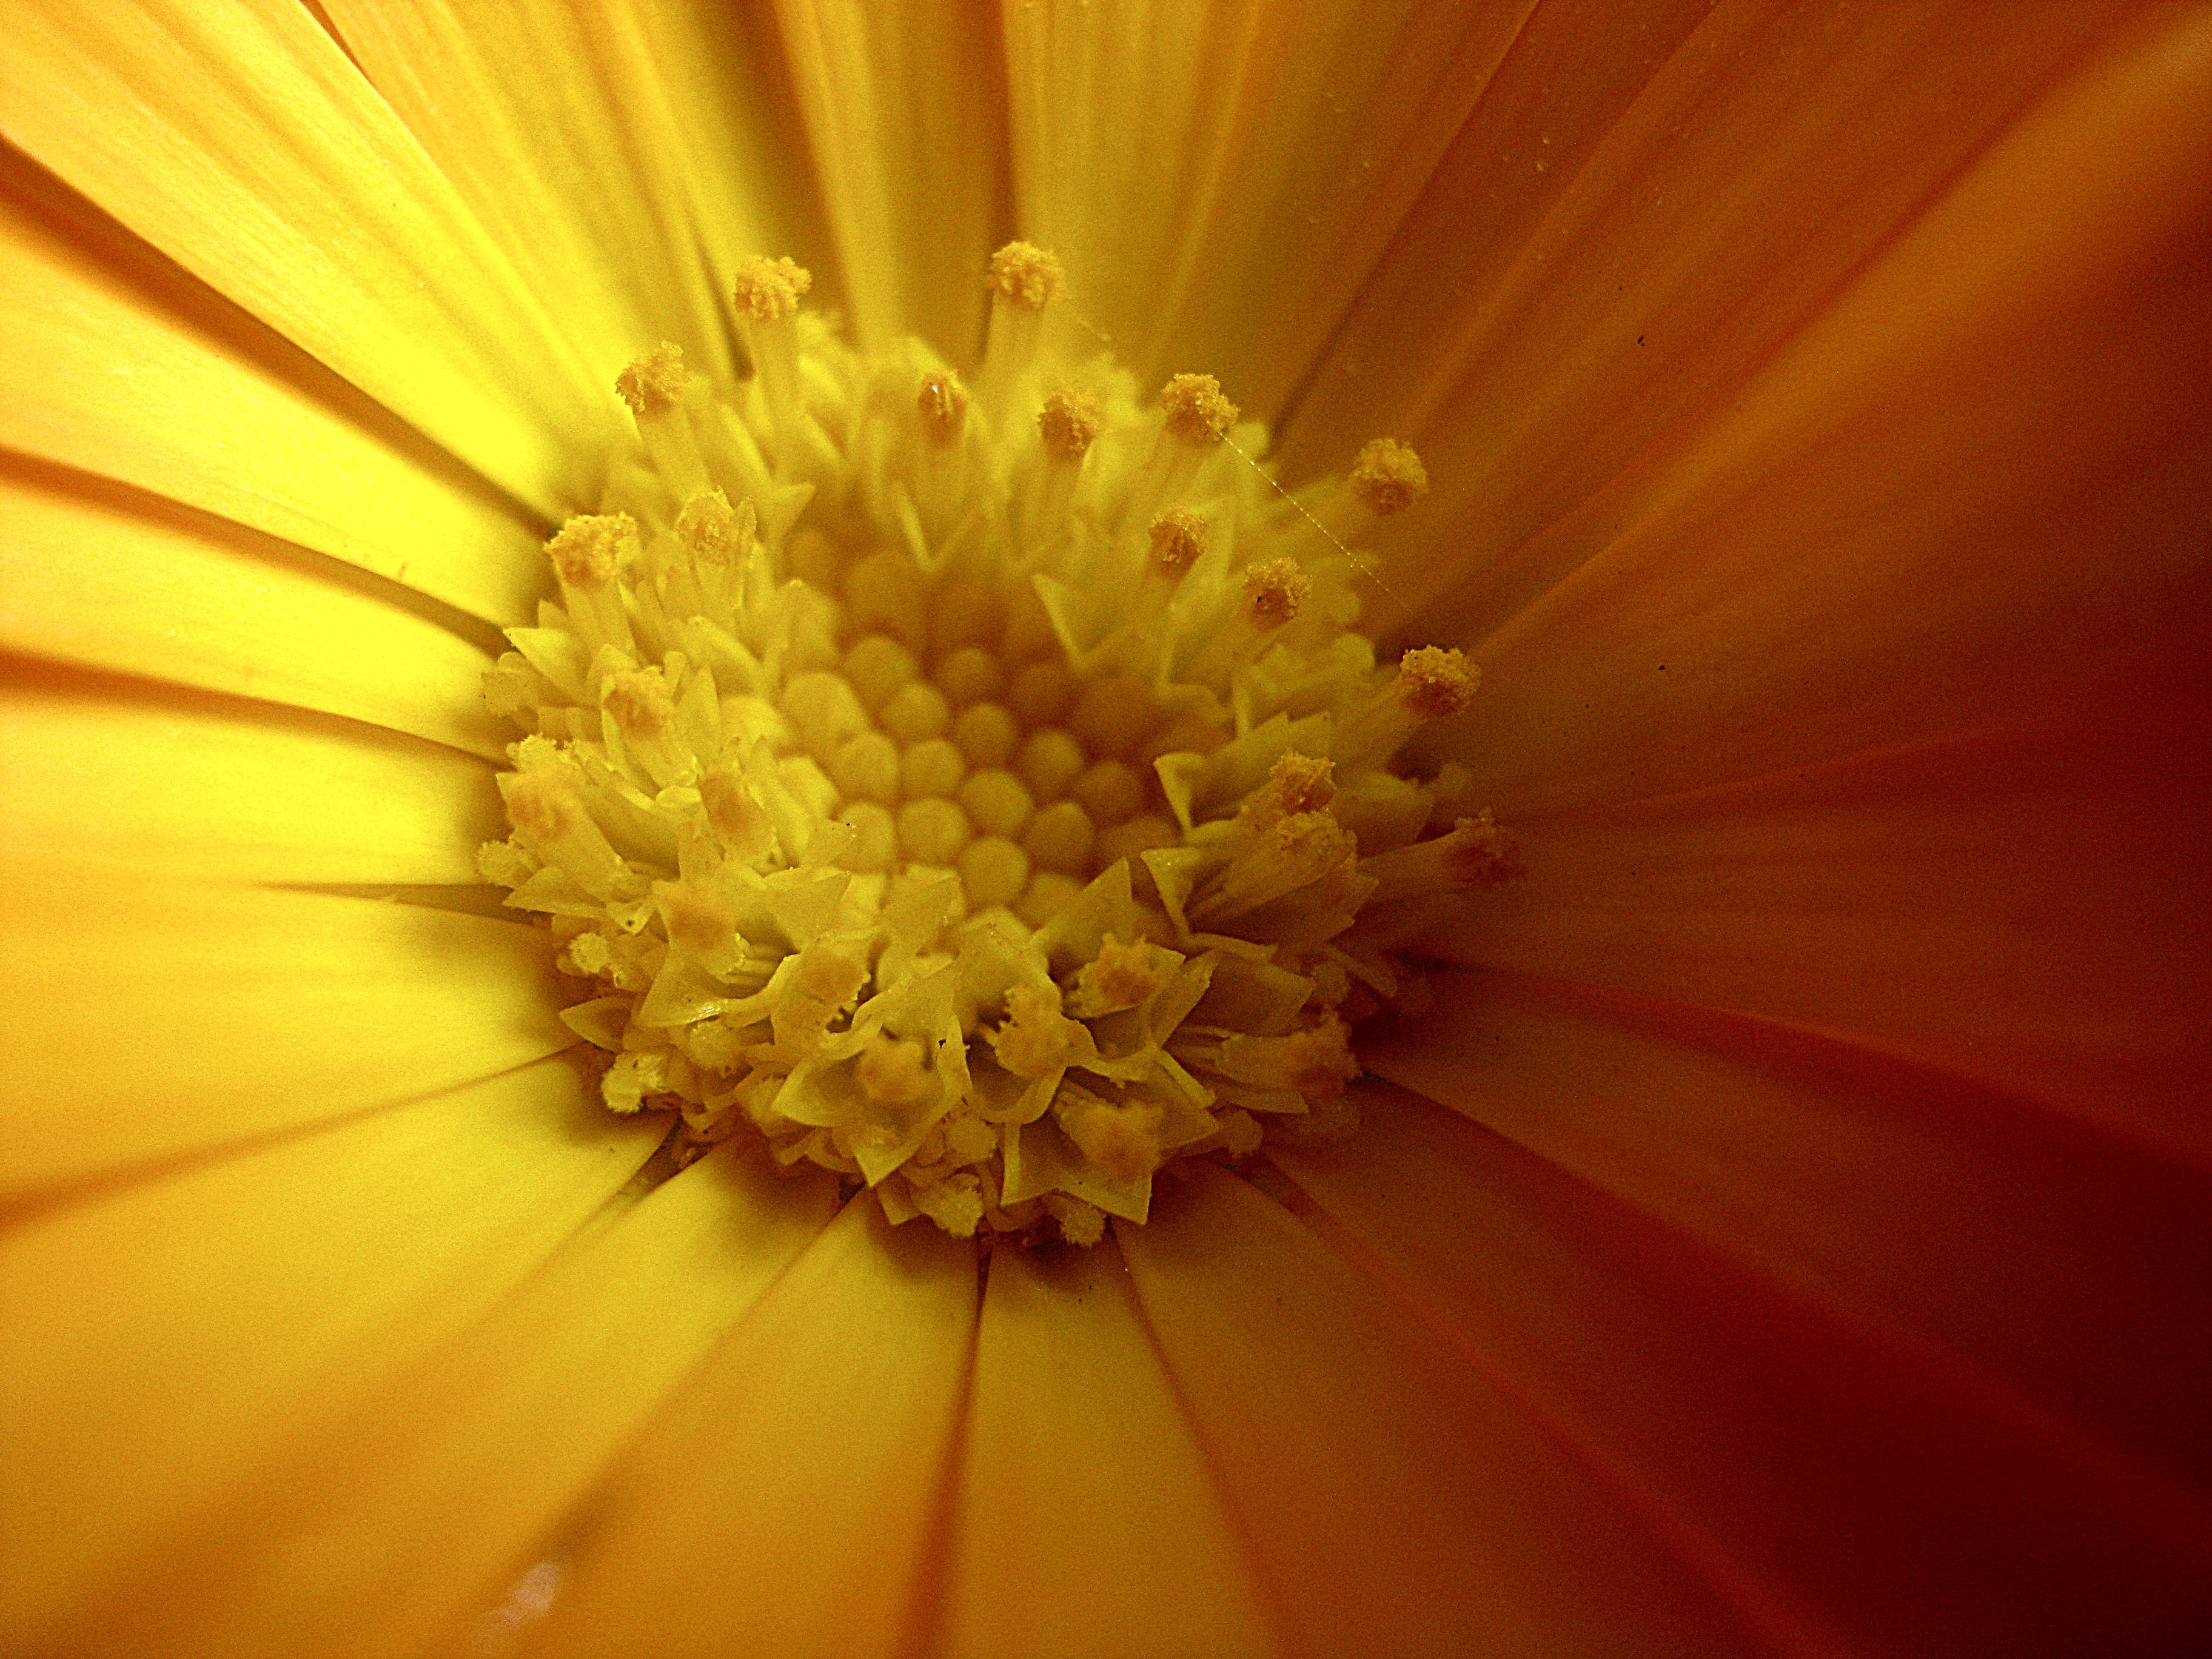
plant, photography, sunlight, flower, petal, pollen, spring, yellow, flora, close up, marigold, macro photography, flowering plant, daisy family, plant stem